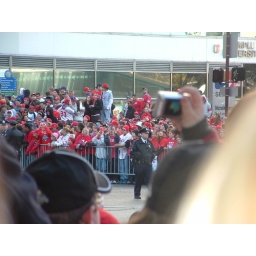
These cops were fun, playing catch with the crowd and keeping the beach balls in the air.